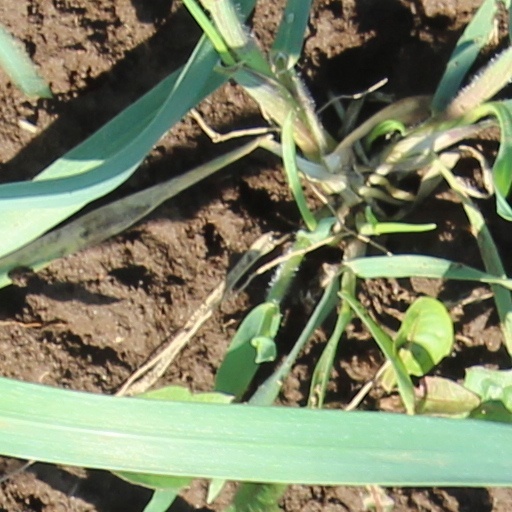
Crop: wheat